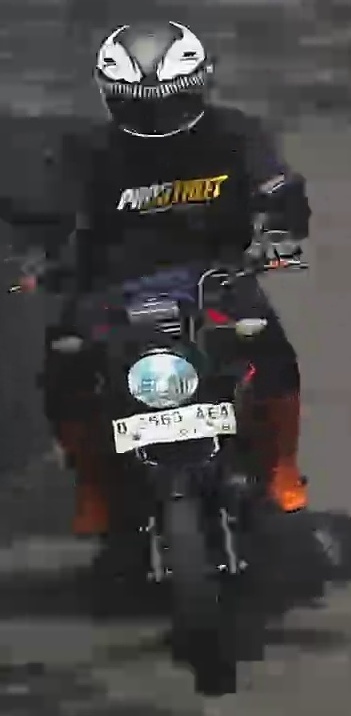
person-with-helmet: 1
person-without-helmet: 0